Willem Claesz Vooght

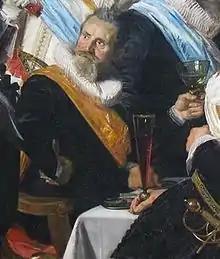
Willem Claesz Vooght as colonel of the schutterij in 1627. Frans Hals only signed one of his now famous schutterstukken, and his signature monogram is on the arm of the chair Willem is sitting in.

Willem Claesz Vooght (1572–1630), was a mayor of Haarlem best known today for the portrait painted of him by the painter Frans Hals.